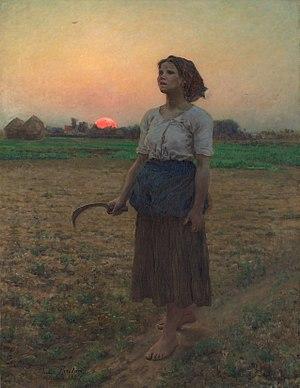
L'Art Institute of Chicago est un musée situé à Chicago aux États-Unis. Deuxième plus grand musée d'art du pays après le Metropolitan Museum of Art de New York, il abrite l'une des plus importantes collections d'art des États-Unis. Ouvert au public depuis 1879, le musée fut établi initialement à l'angle sud-ouest de State Street et de Monroe Street. Lors de l'Exposition universelle de 1893, la ville construisit un nouveau bâtiment pour abriter les collections de l'Art Institute. Depuis 1893, le musée se trouve dans le Grant Park, au 111 South Michigan Avenue, dans le centre-ville de Chicago.